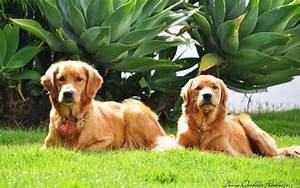
dog